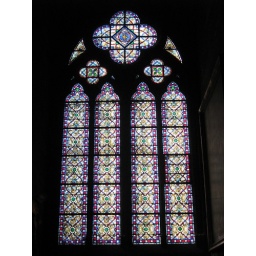
The stained glass windows in Notre Dame are gorgeous and inspire you to be silent and respectful.